Jules Védrines

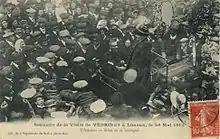

Vedrines was politically active and in 1912 he stood unsuccessfully as a Socialist candidate for the Chamber of Deputies for the constituency of Limoux. He also made an early use of an aircraft for propaganda purposes, dropping leaflets demanding more aircraft for the French Army over the Chamber of Deputies in Paris in January 1912.